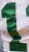
Number: 1